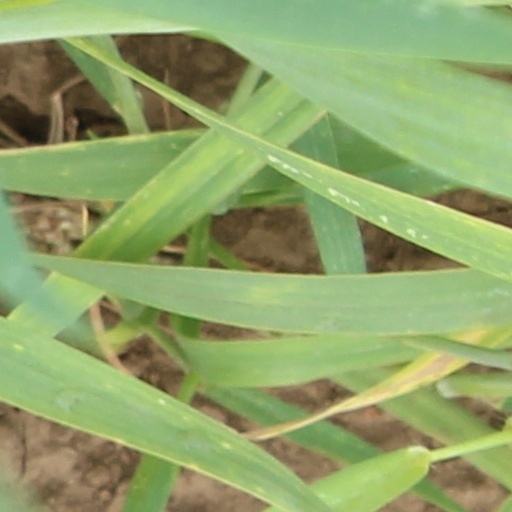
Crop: wheat